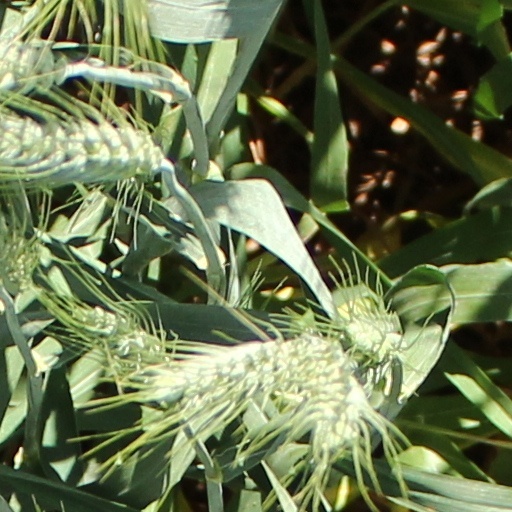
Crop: wheat